Tesoro mio

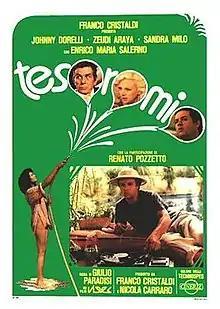
Italian theatrical release poster

Tesoro mio (also spelled "Tesoromio") is a 1979 Italian romantic comedy film directed by Giulio Paradisi. It is based on the comedy play "Chérie noire" by Francois Campaux.